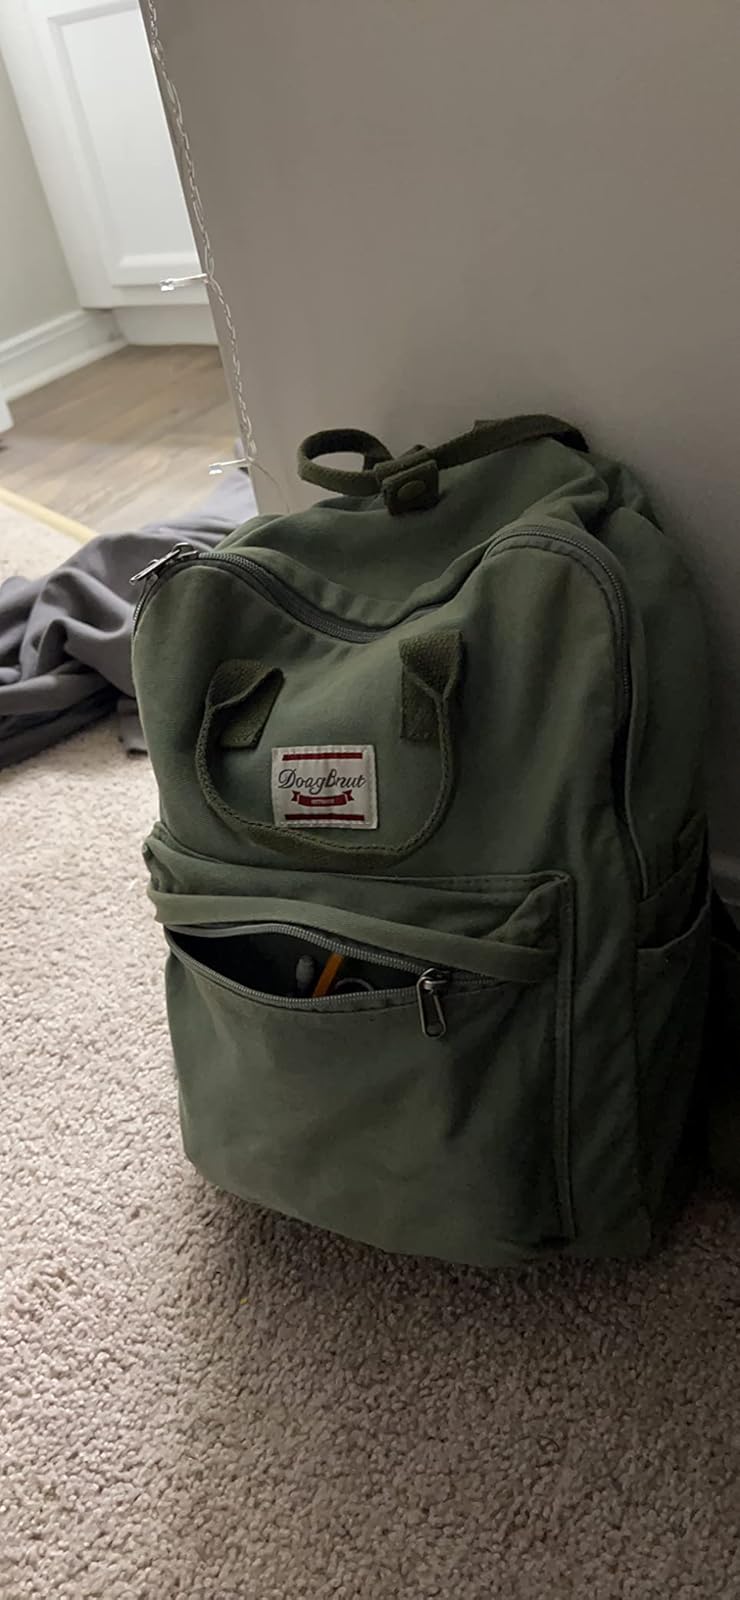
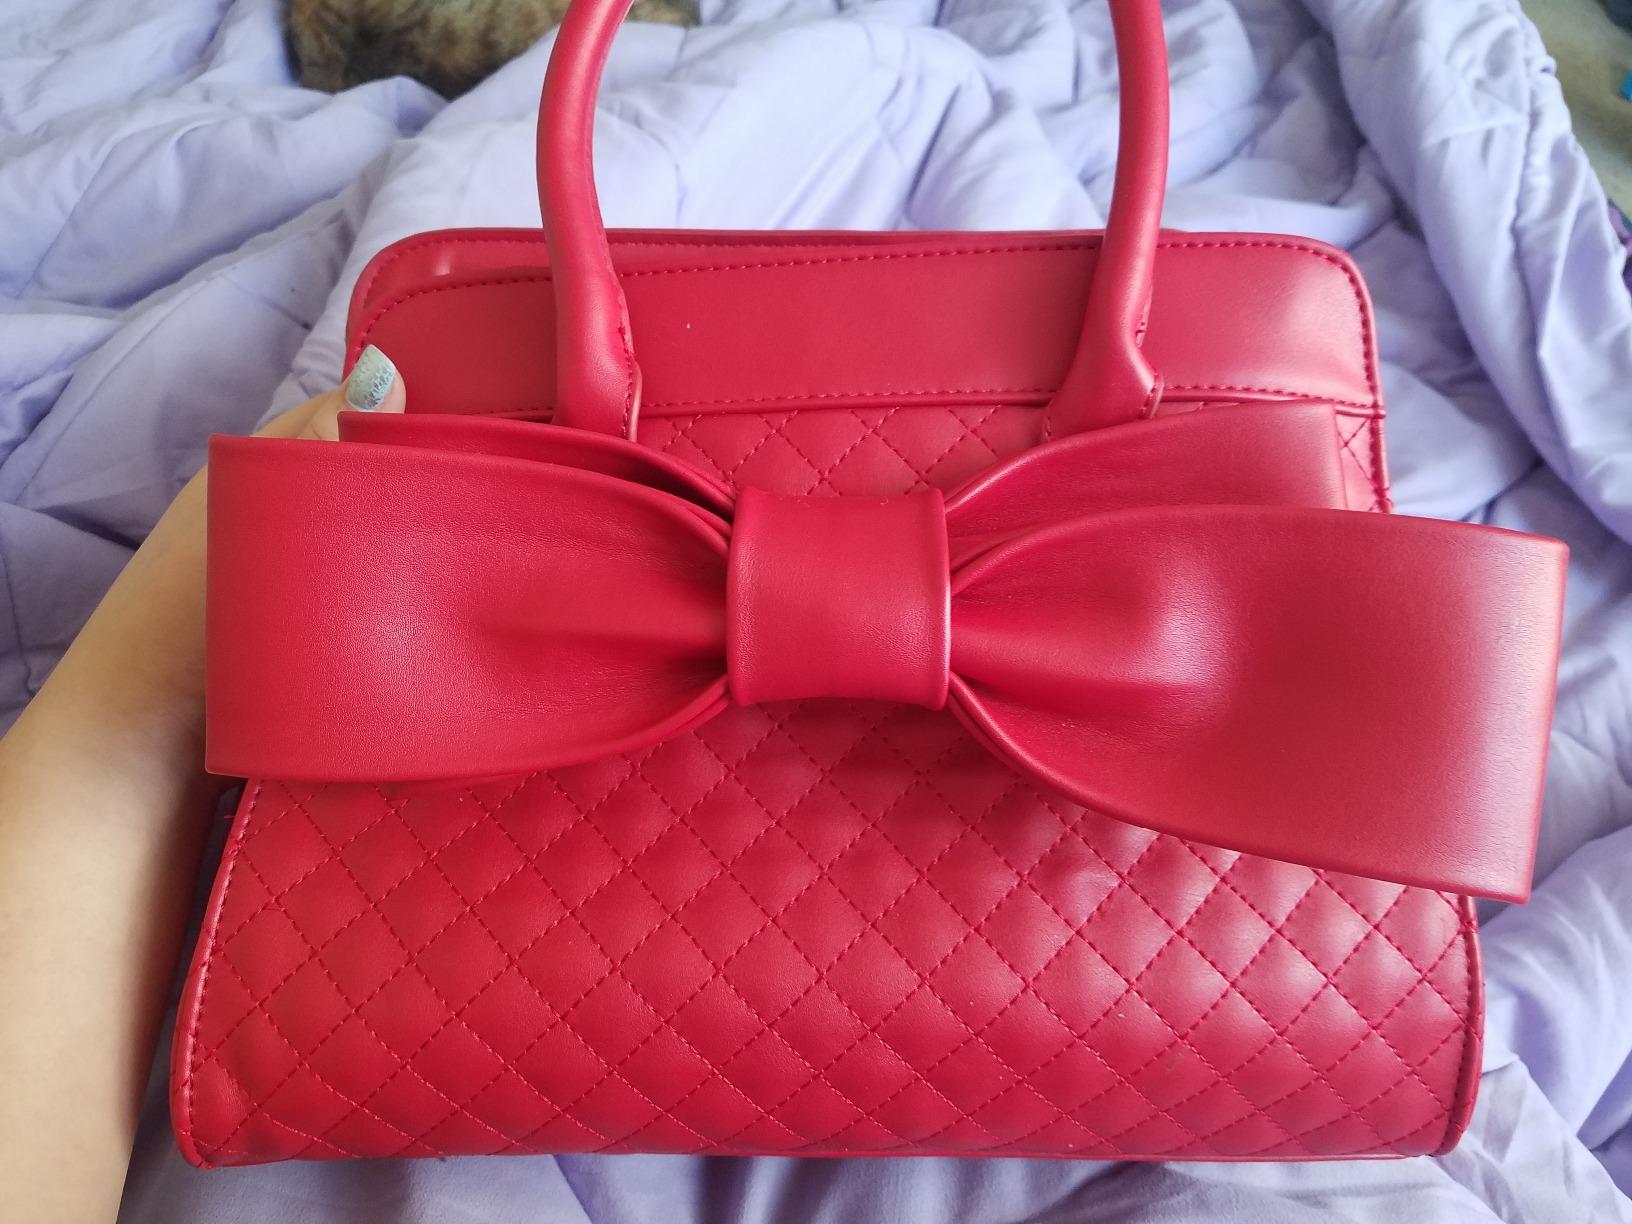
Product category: accessories_handbag
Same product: no